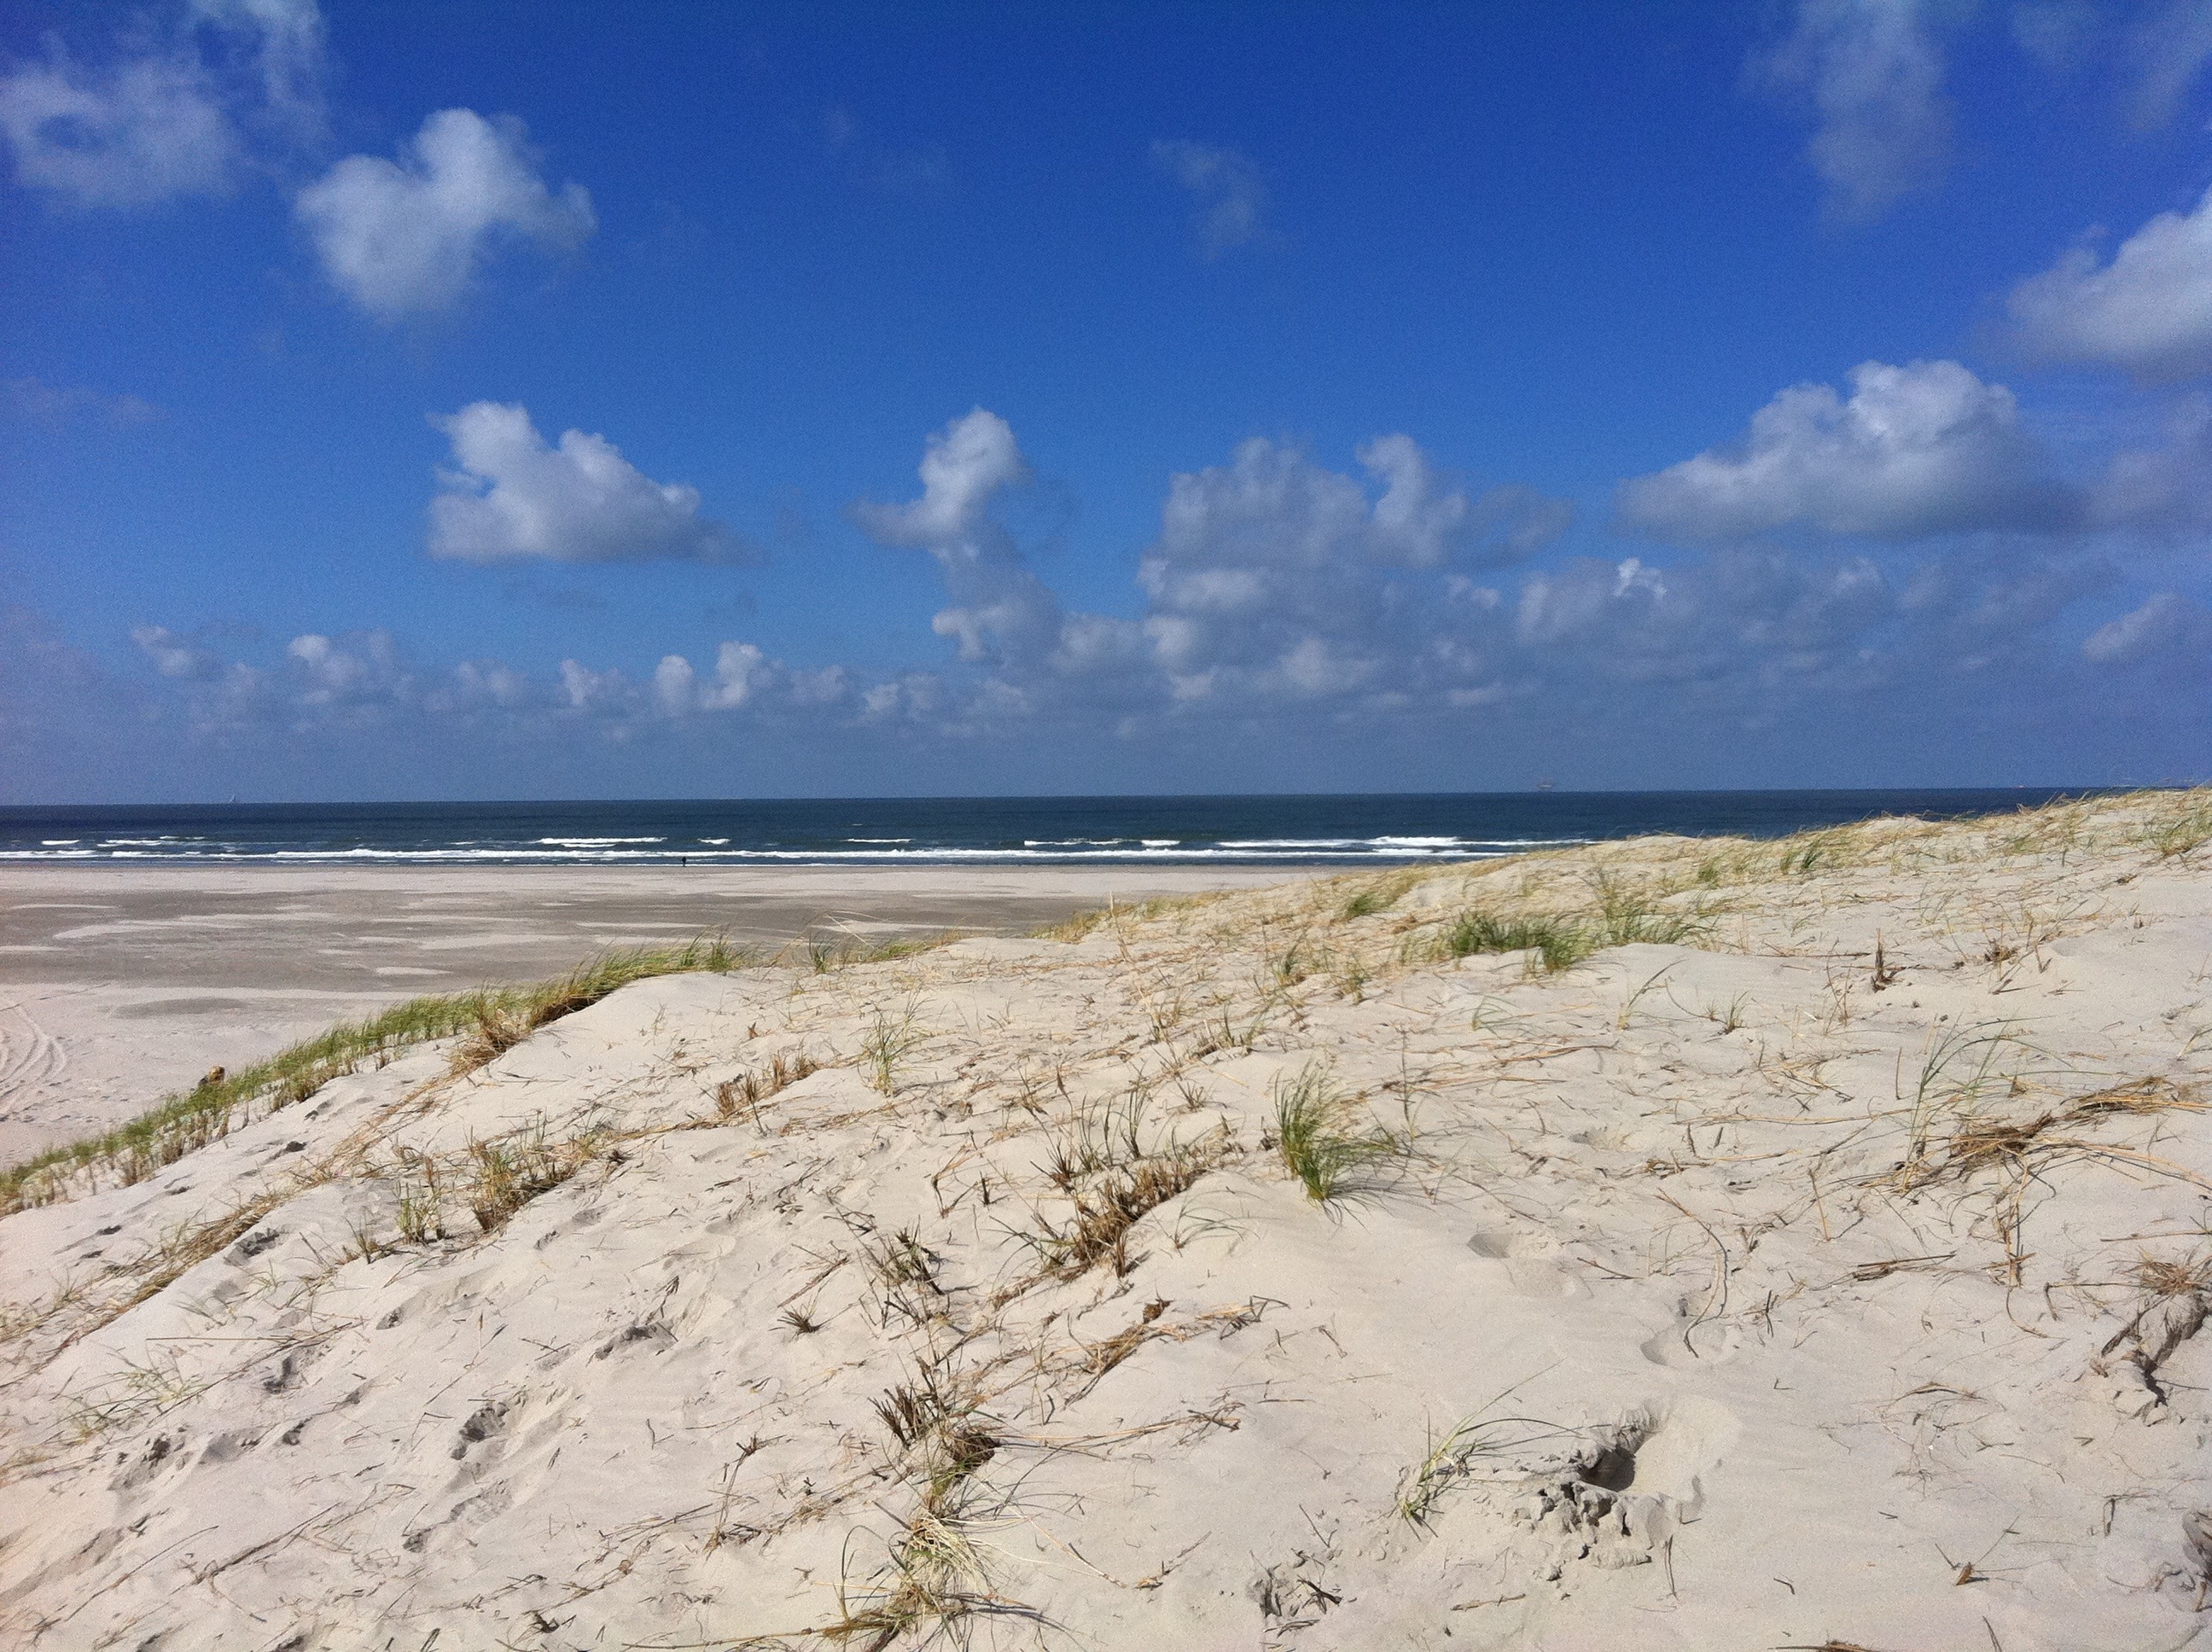
beach, sea, coast, water, sand, ocean, dune, shore, wave, cliff, bay, terrain, material, body of water, habitat, cape, vlieland, landform, natural environment, geographical feature